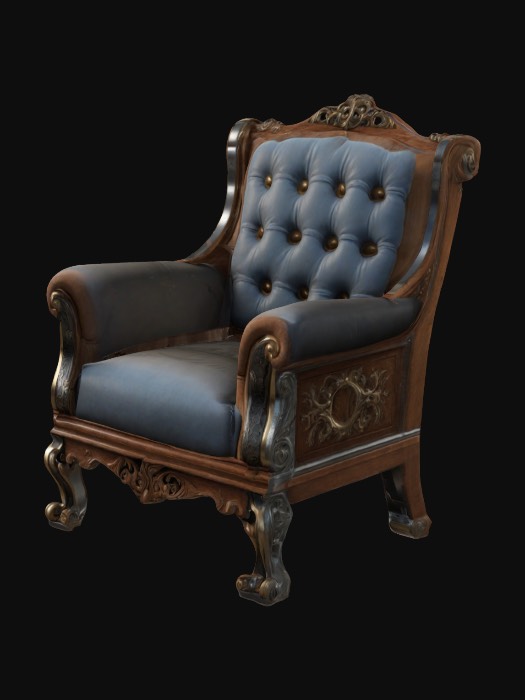
미적 점수 (1~10점): 8